Judy Lewis

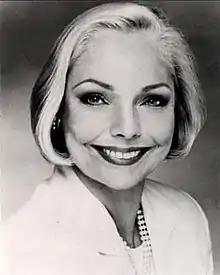

Judy Lewis (born Judith Young; November 6, 1935 – November 25, 2011) was an American actress, writer, producer, and therapist. She was the secret biological daughter of actors Loretta Young and Clark Gable.